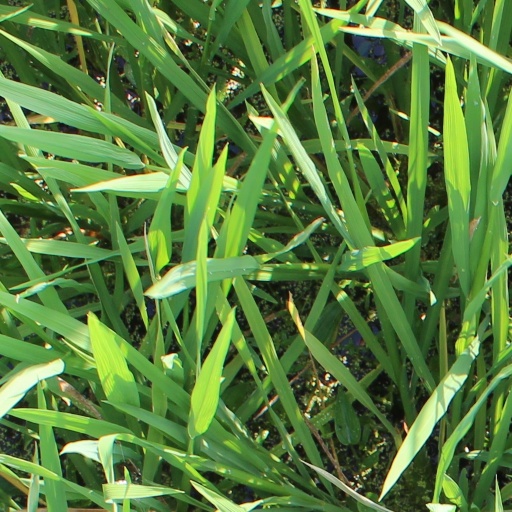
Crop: rice